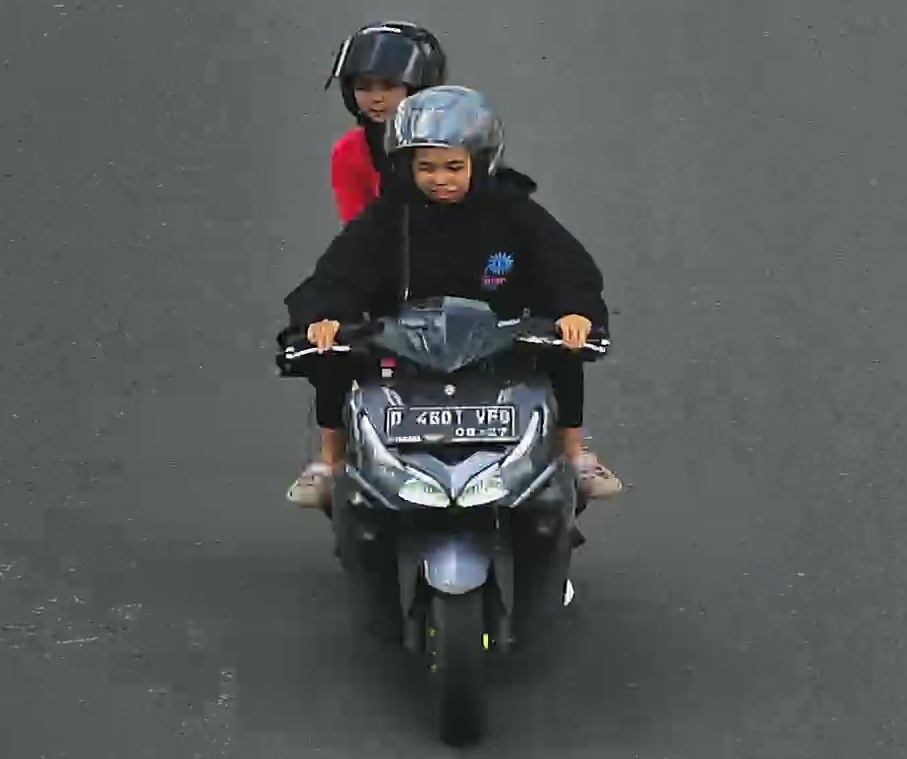
person-with-helmet: 2
person-without-helmet: 0